Oritae

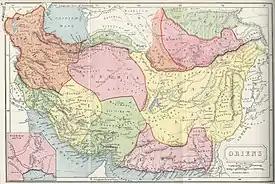
Map of Oriens, showing Oritai within Gedrosia

The Oritae or Oreitae ("Ōreîtai" or Ὠρῖται) were a tribe of the sea-coast of Gedrosia, mentioned by several ancient writers.